Shasta people

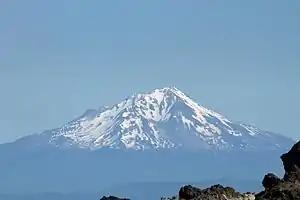
Mount Shasta is a prominent landmark among the Siskiyou Mountains and has cultural significance for the Shasta.

The Shasta were the numerically largest of the Shastan speakers. Their territories spread from around modern Ashland in the north, Jenny Creek and Mount Shasta to the east, southward to the Scott Mountains, and westward to modern Seiad Valley and the Salmon and Marble Mountains. This area had four important waterways, each of which had a distinct group of resident Shasta. These were the Klamath River and two of its tributaries, the Shasta River and Scott River, along with the Bear Creek in the Rogue Valley. Four bands of Shasta existed with variations in custom and differing dialects. Each band had names derived from nearby waterways. In this way people from Shasta River or Ahotidae were the "Ahotireitsu", those from the Upper Rogue Valley or Ikiruk were the "Ikirukatsu", and inhabitants of Scott River or Iraui were the "Irauitsu". Shasta families located directly along the Klamath River were referred to by the Ikirukatsu as "Wasudigwatsu" after their particular words for the Klamath River and gulch. The Irauistu knew them as "Wiruwhikwatsu" and the Ahotireitsu called them "Wiruwhitsu", terms derived from "down river" and "up river" respectively.